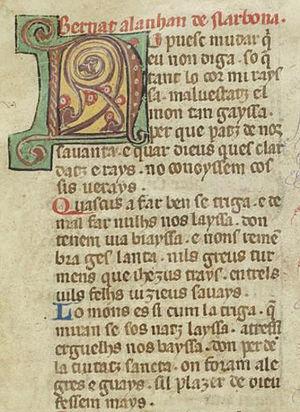
Détail du manuscrit de la BNF Français ms. 856 f. 383v concernant le troubadour Bernat Alanhan de Narbona
Bernart Alanhan de Narbona est un troubadour du XIIIᵉ siècle originaire de Narbonne.